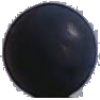
Label: blue_grape